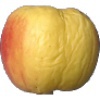
Label: Apple Red Yellow 1